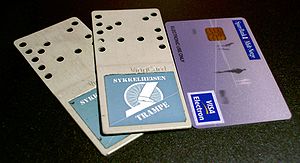
Trampe (cykelelevator) / Brug
For at bruge Trampe måtte man fra 1993 til 2010 bruge et nøglekort.
Trampe er en cykelelevator placeret op langs Brubakken i Trondheim, Norge. Ved åbningen i august 1993 var det den første og eneste cykelelevator i verden. Trampe fragter årlig 20–30.000 cyklister op ad bakken, og op til fem personer kan benytte elevatoren samtidig. En ny og forbedret udgave af elevatoren blev installeret i 2013, med åbningstider fra kl. 07.00-20.00 hver dag i sommerhalvåret. Trampe er blevet en større turistattraktion i Trondheim på grund af sin sjældenhed. Cykelelevatoren går op ad en særlig stejl bakke i Trondheim med en hældning på 20 %, og blev anlagt for at øge brugen af cykler i byen.